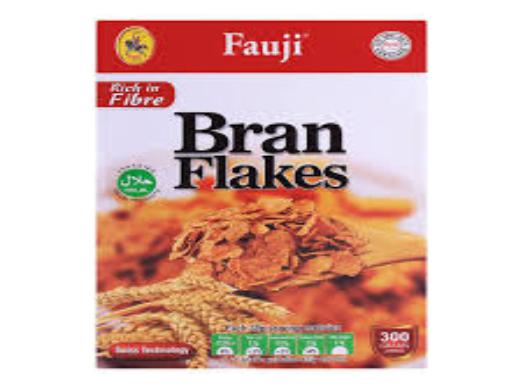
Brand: Bran Flakes
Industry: Food